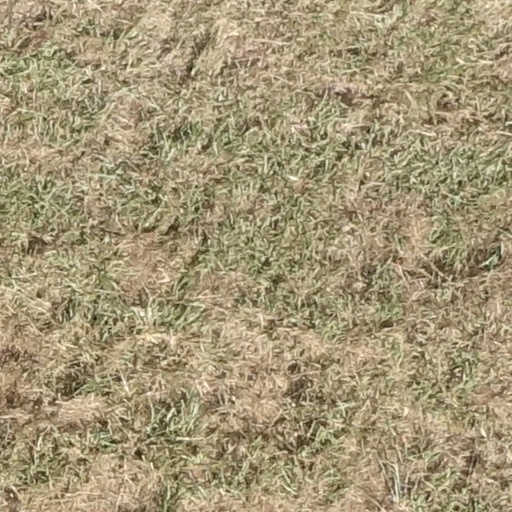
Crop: sorghum